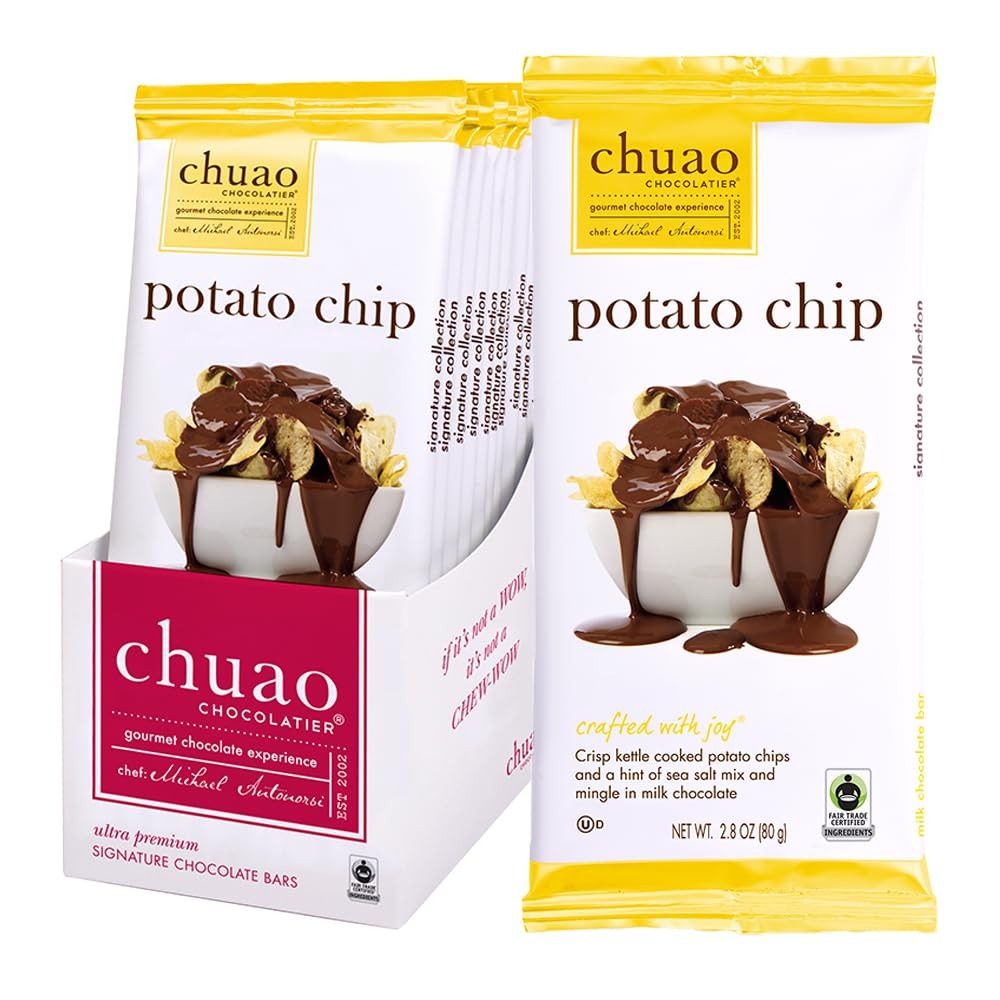
Item Name: Chuao Chocolatier Potato Chip Milk Chocolate Bars | Gourmet No Preservatives | For Gift Baskets, Christmas, Birthday, Thank You, Care Package | 12 Ct
Bullet Point 1: HIT EVERY TASTE BUD: The Potato Chip is a milk chocolate featuring crisp kettle cooked chips and sea salt that leaves you wanting more with each bite.
Bullet Point 2: MADE THE EUROPEAN WAY: Fine artisan chocolatiers abroad know that small batches make for the best results and so do we.
Bullet Point 3: PREMIUM CHOCOLATE WITH BIG FLAVOR: Each individually wrapped bar is made with premium chocolate and contains no trans fat. Bon Appétit!
Bullet Point 4: FREE OF PRESERVATIVES: We’ve always nixed all artificial preservatives, additives, colorings and flavorings when creating our chocolate. Try all of our dark chocolate bar and milk chocolate bar flavors!
Bullet Point 5: 100% SATISFACTION GUARANTEED: If for any reason our quality of chocolate doesn’t meet up to your standards, please contact us for a refund or exchange. Flavor assortments are subject to availability and may change at the discretion of Chuao Chocolatier.
Bullet Point 6: MADE TO SHARE: Add sweetness to any special occasion from birthday parties to anniversaries to corporate gift swaps; This gourmet chocolate bar collection is always a perfect choice
Value: 12.0
Unit: Count

Price: 71.36